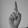
ASL letter: D